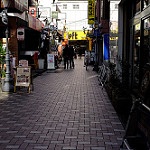
Label: street